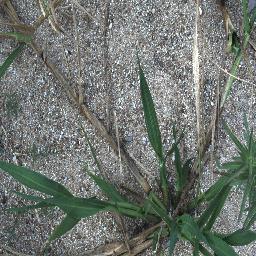
Label: negative